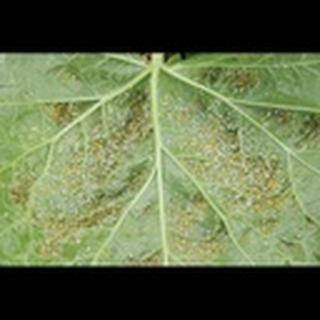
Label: cotton_aphids